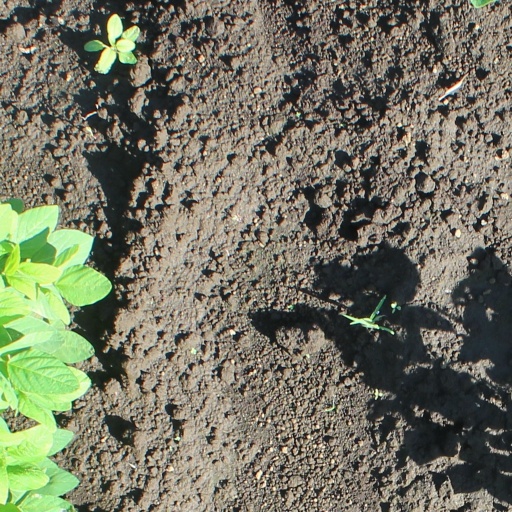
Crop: soybean